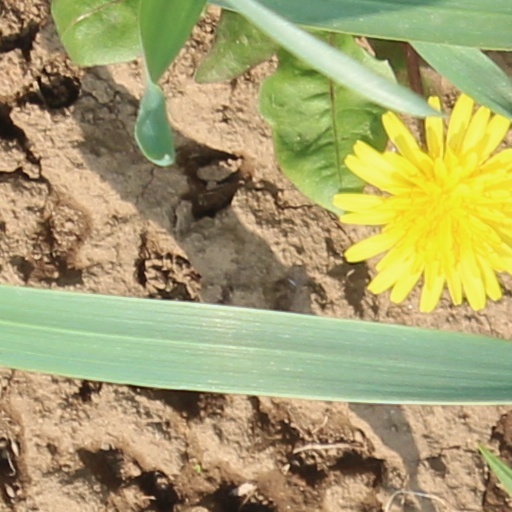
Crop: wheat